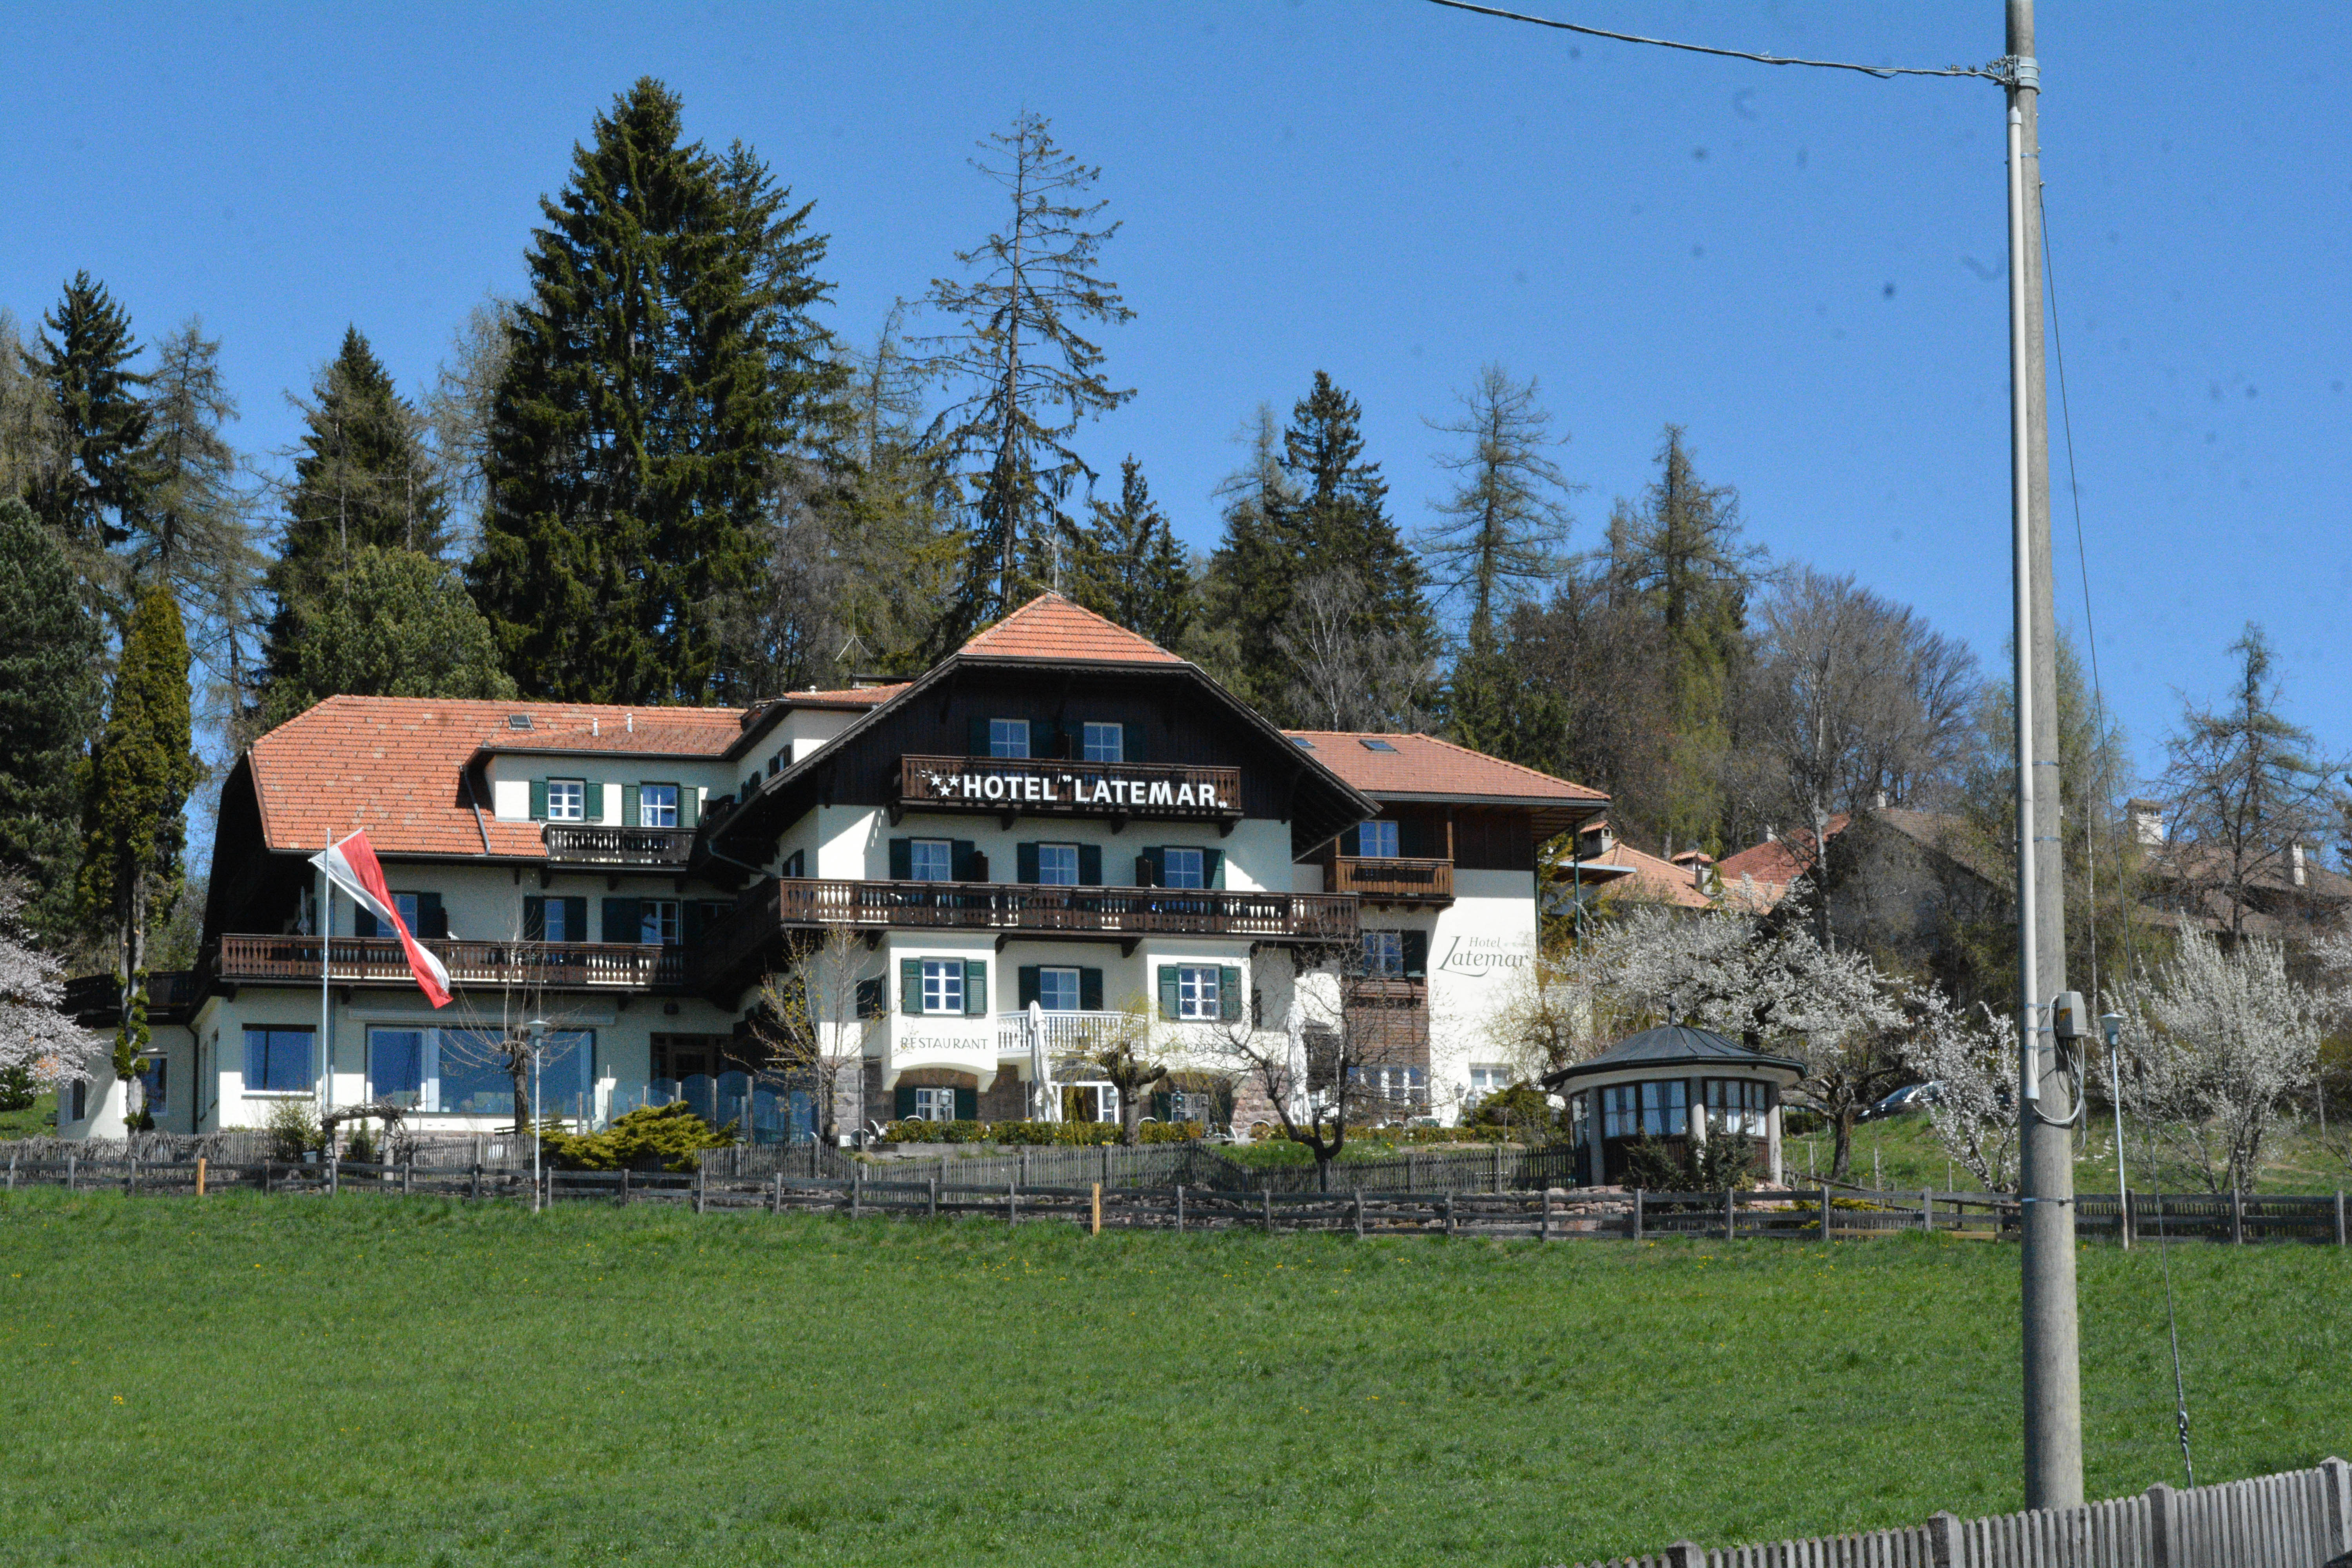
farm, house, town, home, village, suburb, cottage, ranch, italy, resort, bozen, estate, trentino, bolzano, northernitaly, real estate, rural area, residential area